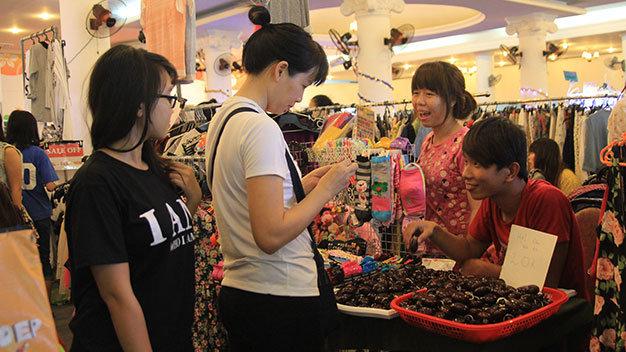
một người phụ nữ mặc áo trắng đang cầm trên tay một mặt hàng